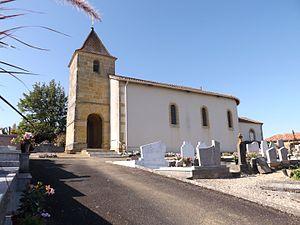
Eglise St Laurent de Pécorade, Landes, France
Le département français des Landes compte 438 églises pour un total de 331 communes, soit une moyenne de 1,32 église par commune. La commune de Parleboscq, née de la réunion de sept paroisses, compte à elle seule sept églises.
Pécorade est une commune du sud-ouest de la France, située dans le département des Landes.